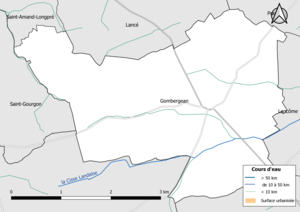
Carte du réseau hydrographique de la commune de fr:Gombergean (France).
Gombergean est une commune française située dans le département de Loir-et-Cher en région Centre-Val de Loire.